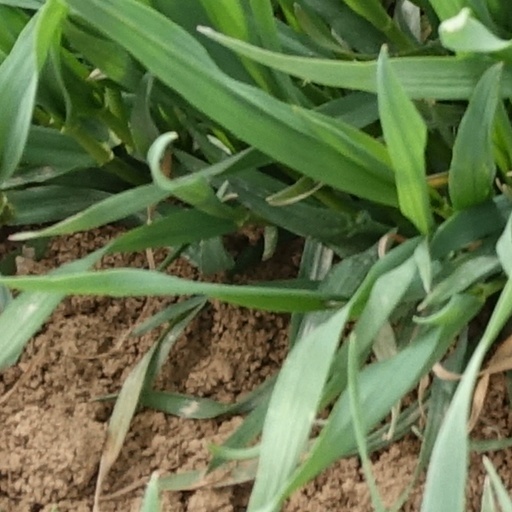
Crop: wheat